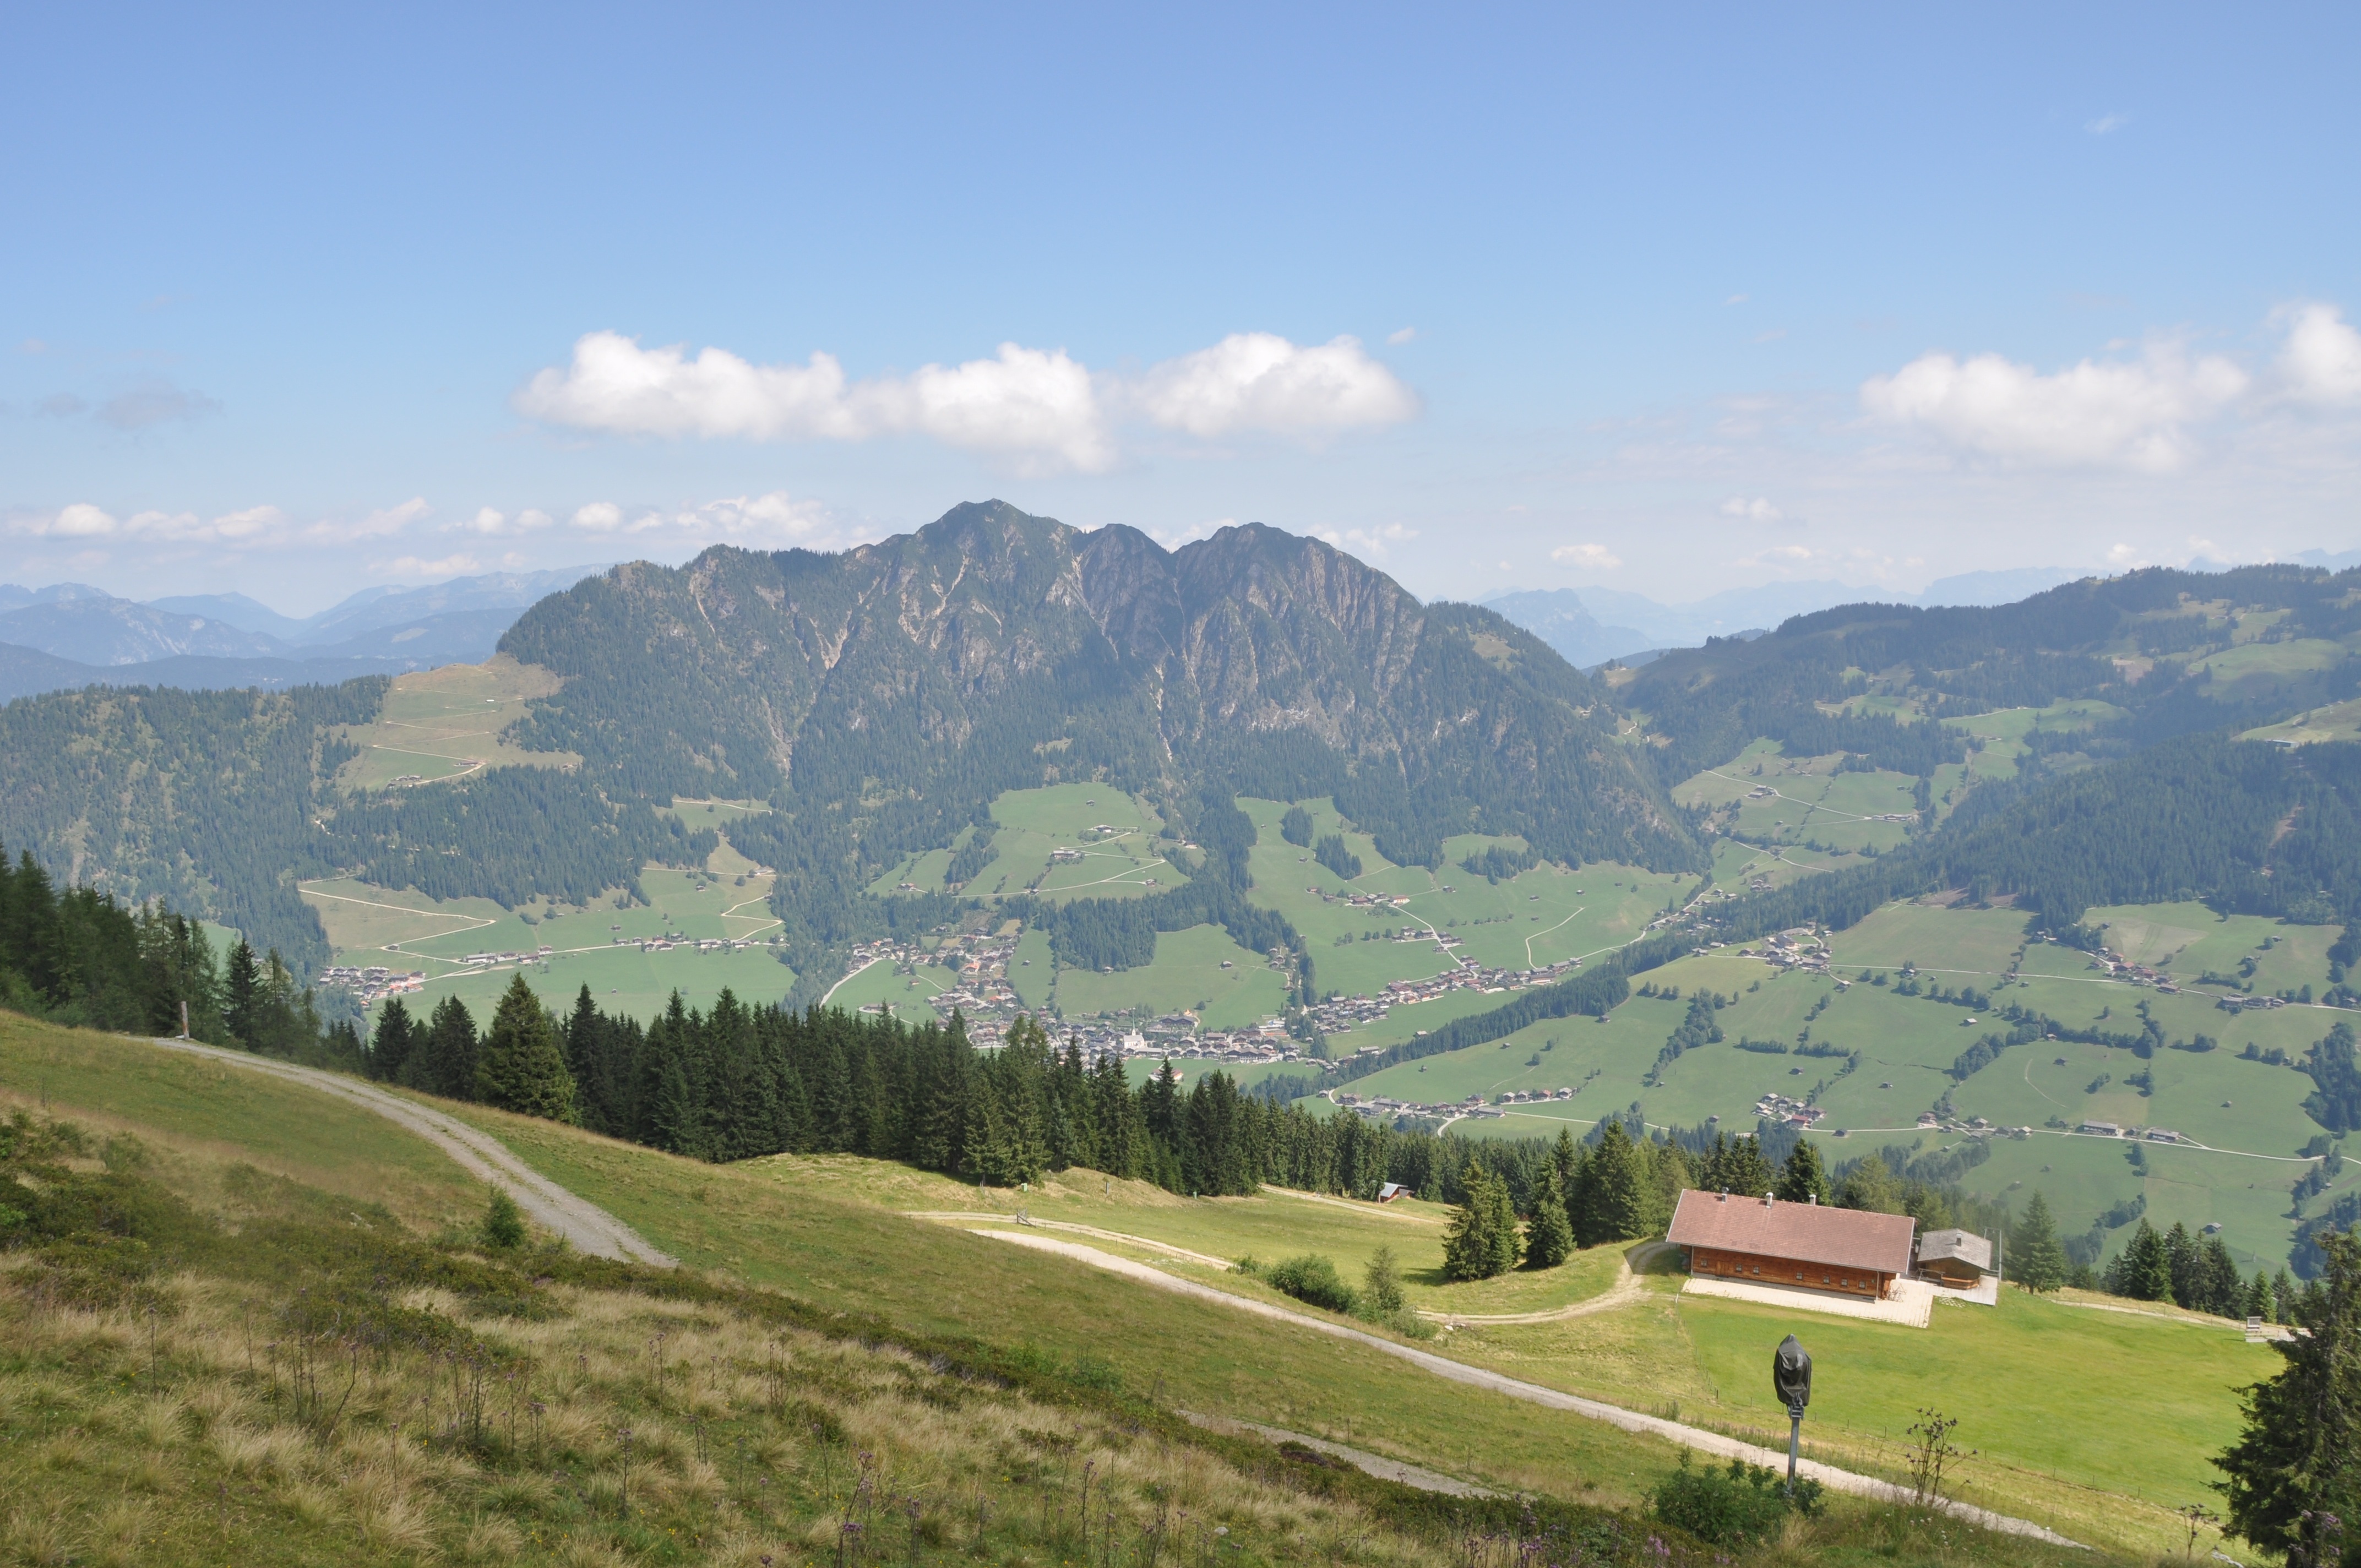
landscape, nature, mountain, field, meadow, hill, valley, mountain range, panorama, summer, village, pasture, alpine, reservoir, ridge, plain, mountain landscape, austria, mountains, alps, grassland, plateau, fell, rural area, landform, mountain pass, mountain meadow, geographical feature, mountainous landforms